Washington Athletic Club

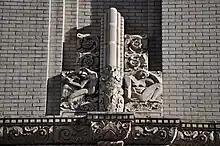
An architectural detail on the building's facade

Sherwood Ford's findings resulted in a new set of plans for a structure priced at $2.3 million. The new design was of an imposing 21-story art deco skyscraper with a central tower. It would be constructed of reinforced concrete and steel while the exterior consisted of brick and decorative terracotta tile and would be completely fireproof. Ford announced in a board meeting that the clubhouse "will be the very last word in structures of this kind and will rank among the best found anywhere." Additional financing was secured and Comer announced that construction would finally begin for sure by the end of 1929. The site at Sixth and Union, previously leased by the club from A.M. Goldstein and Dorn & Derneden, was officially purchased on October 30 and razing of the buildings on the site began 30 days later.